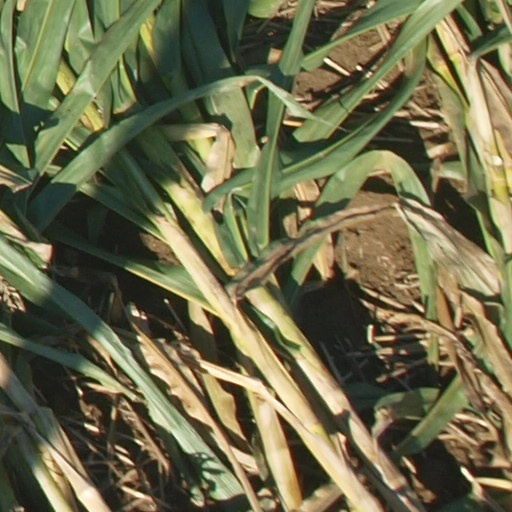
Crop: maize; corn